Havana Plan Piloto

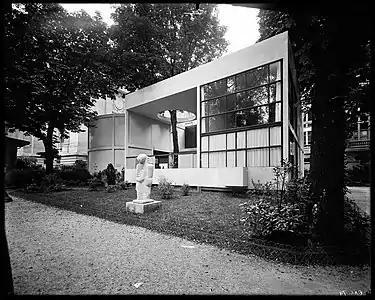
Pavillon de l'Esprit Nouveau, Paris, France, 1924. "When a problem really preoccupies us we carry it about with us. And then one day we suddenly hit on the solution, and often find its confirmation turning the next street corner." L.C. Floor_area = Architects, Le Corbusier, Pierre Jeanneret, 1925.

The casino in the Hilton Hotel was leased for $1 million a year to a group consisting of Roberto "Chiri" Mendoza, his brother Mario Mendoza, Clifford "Big Juice" Jones, Kenneth F. Johnson, and Sidney Orseck. Roberto Mendoza was a wealthy Cuban contractor and sugar planter who was a business associate of President Batista; Mario Mendoza was a lawyer; Orseck was an attorney from New York; Johnson was a senator in the Nevada state legislature and Jones was a former lieutenant governor of Nevada who had ownership interests in a number of Las Vegas casinos. Hilton officials said that 13 groups tried to lease the casino and 12 were "turned down because they either had underworld connections or had refused to subject themselves to the rigid investigation". Speculation surfaced that the murder of Gambino crime family bossAlbert Anastasia in October 1957 was tied to his interest in securing an ownership stake in the Hilton's casino.